Gailtal Alps

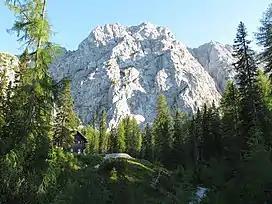
Mt Reißkofel

The 100 km long range, which narrows in the west, stretches between the Gail in the south and the Drava in the north. In a trough between the Gailtal Alps and the Goldeck lies the Weißensee at , the highest lake for bathing in Austria. The Drava range is divided in a west-east direction into five ridges separated by transverse valleys and a longitudinal valley.